Dirt Music (film)

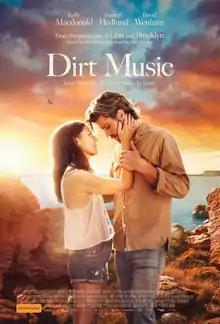
Australian theatrical release poster

Dirt Music is a 2019 romantic drama film directed by Gregor Jordan, based on the 2001 novel of the same name by award winning Australian author Tim Winton. It stars Garrett Hedlund, Kelly Macdonald, and David Wenham.